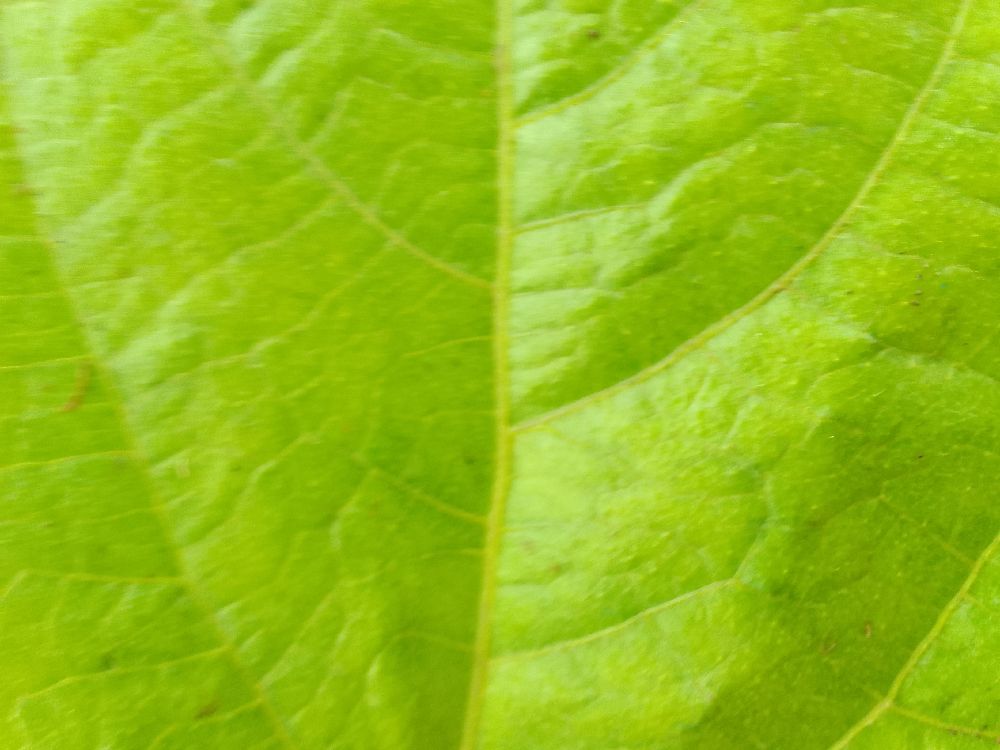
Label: healthy